Alto Astral

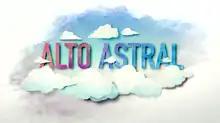

Alto Astral (International Title:Forever and Ever) is a Brazilian access prime telenovela produced and broadcast by TV Globo. It premiered on November 3, 2014, replacing "Geração Brasil" and ended on May 8, 2015 replaced by "I Love Paraisópolis". It was originally created by Andréa Maltarolli, but due to her death in 2009, it's being written by Daniel Ortiz, with the supervision of Silvio de Abreu.